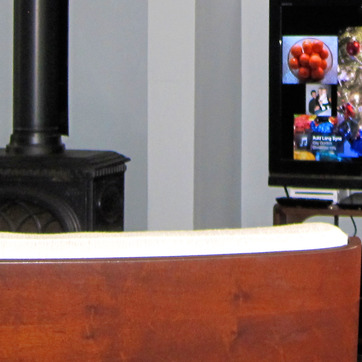
Material: painted